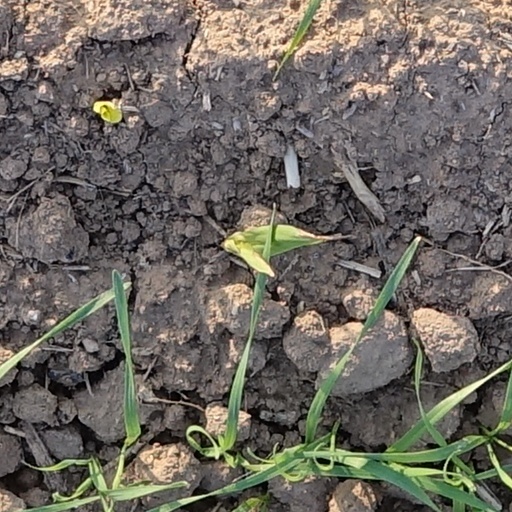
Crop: wheat